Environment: real
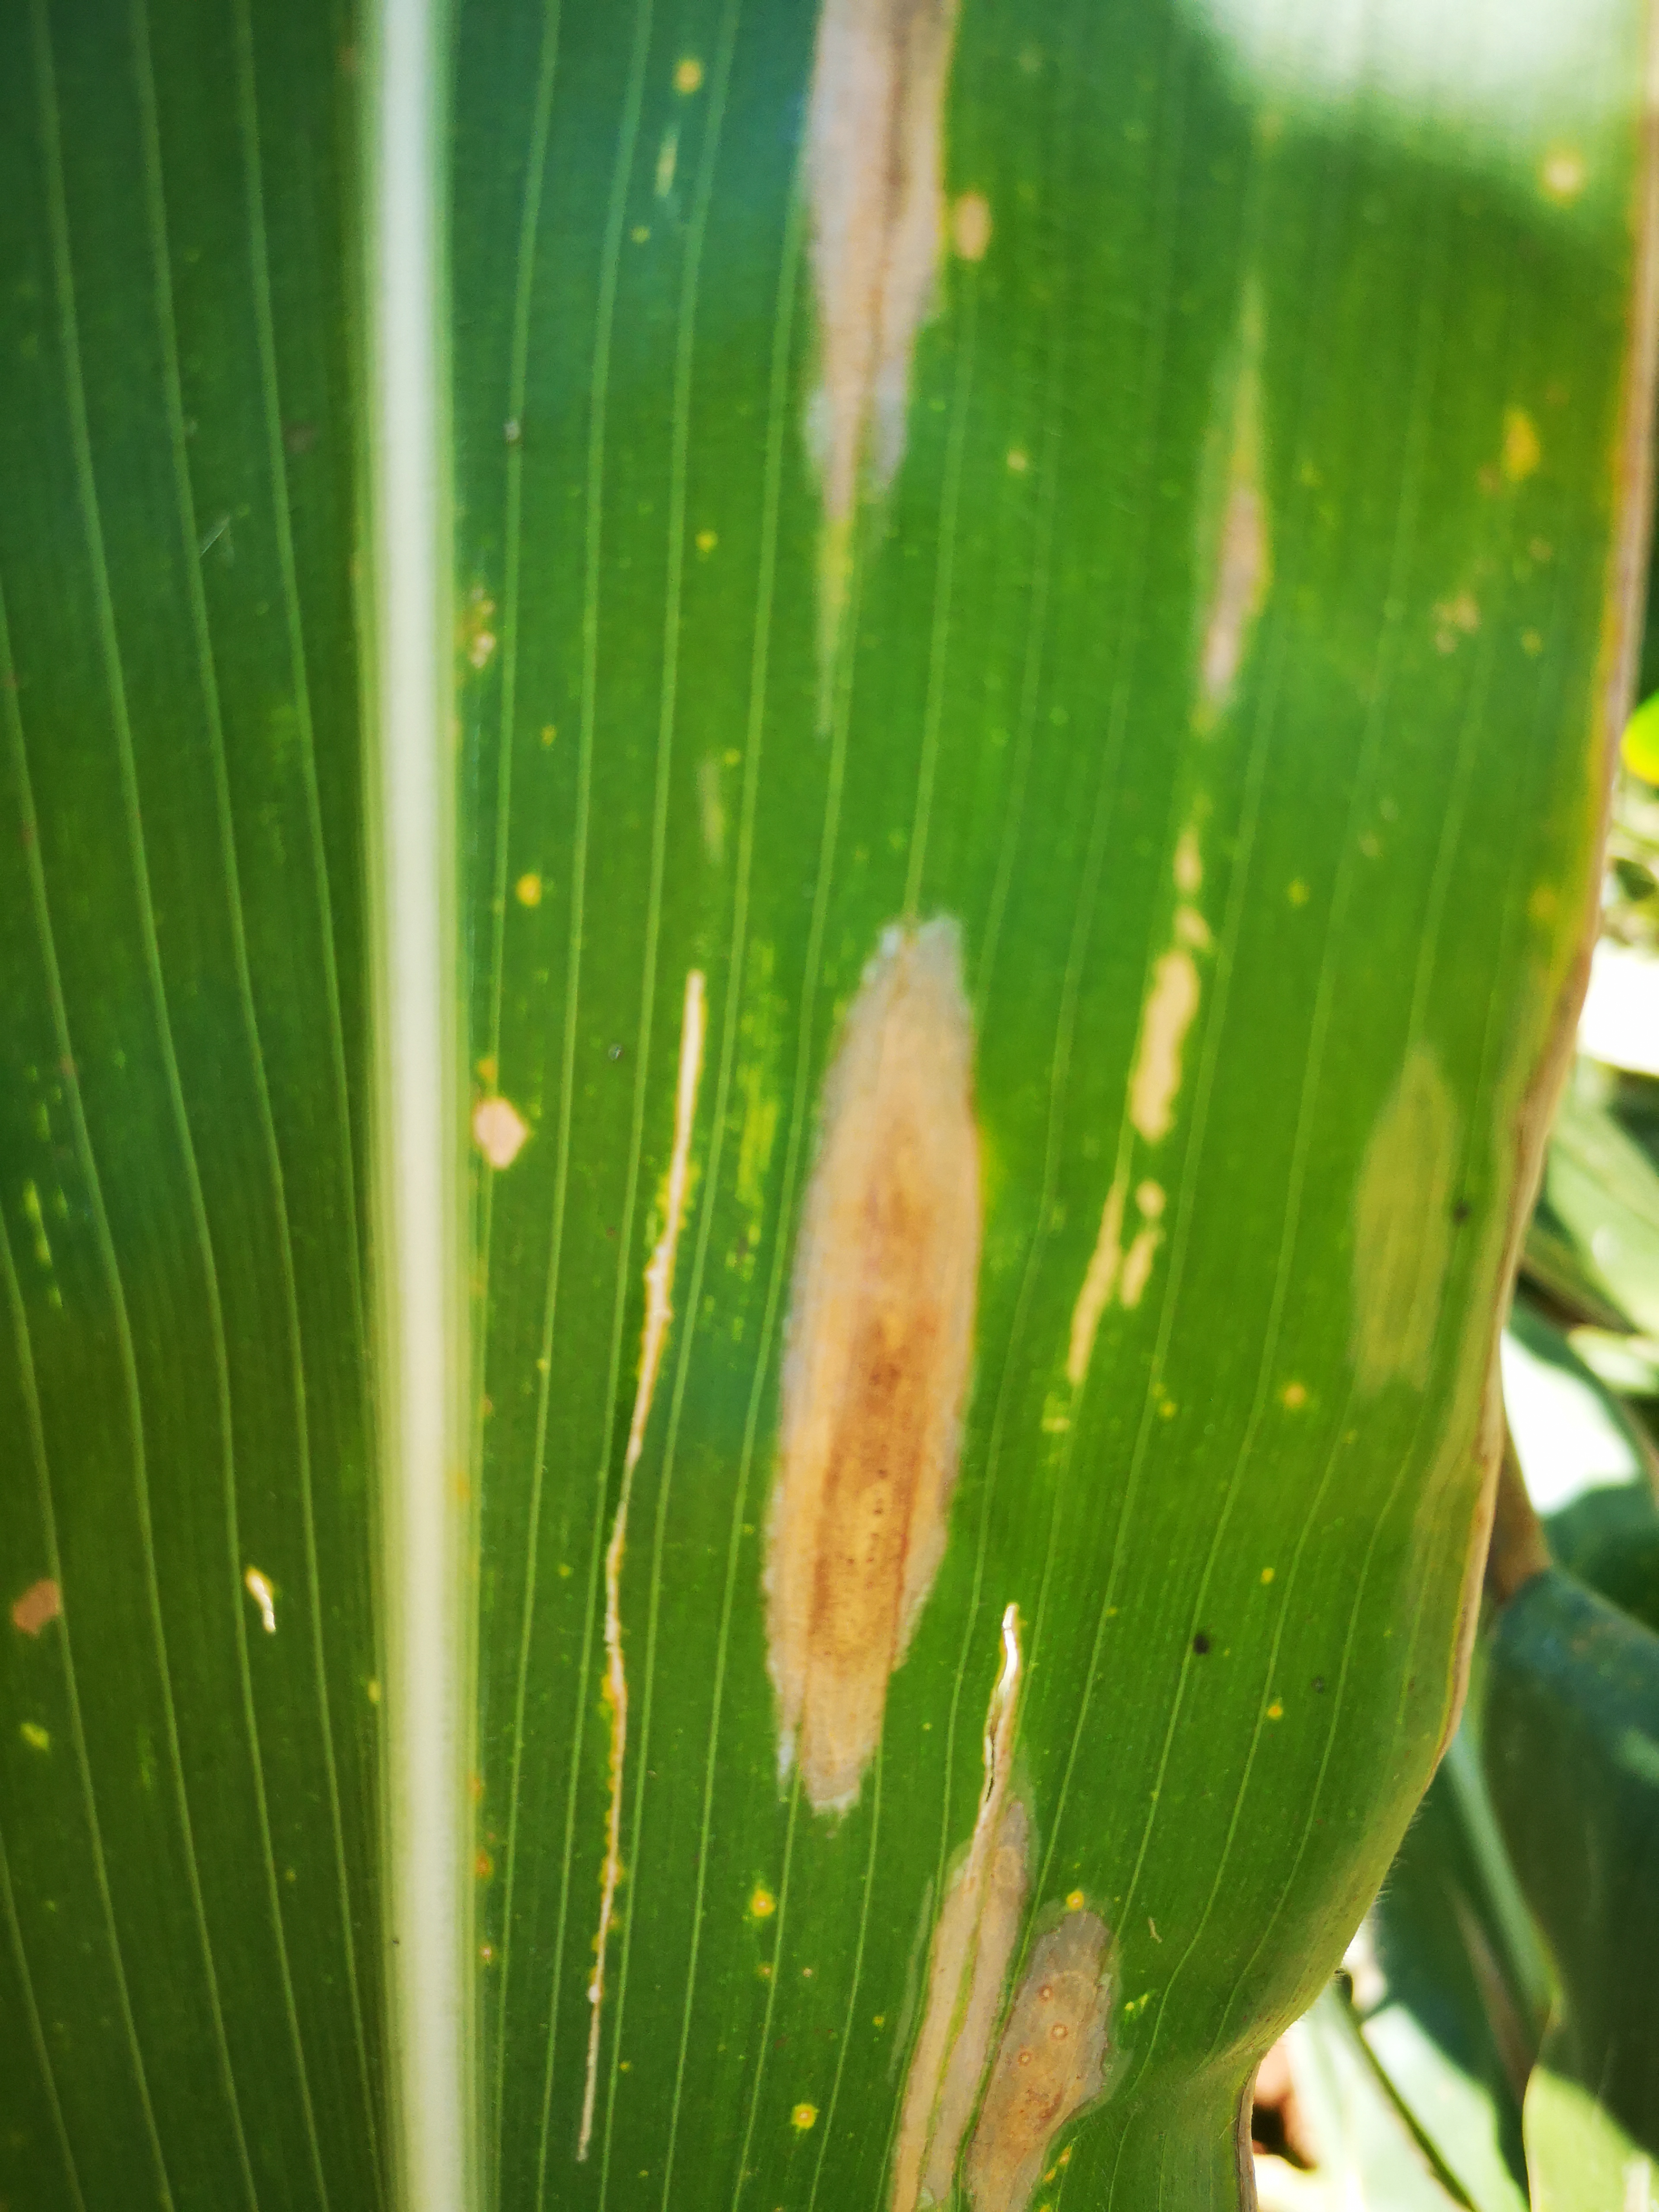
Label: northern_corn_leaf_blight